VHS-C

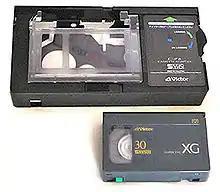
VHS-C cassette adapter (top) and VHS-C cassette (bottom)

VHS-C is a compact version of the VHS videocassette format, introduced by Victor Company of Japan (JVC) in 1982, and used primarily in consumer-grade analog recording camcorders. VHS-C uses the same magnetic tape as full-size VHS cassettes and can be played in a regular VHS VCR using an adapter. An improved version named S-VHS-C was also developed. VHS-C’s main competitor was Sony's Video8 format, but both were eventually displaced in the consumer market by the digital MiniDV format, which offered a smaller form factor.